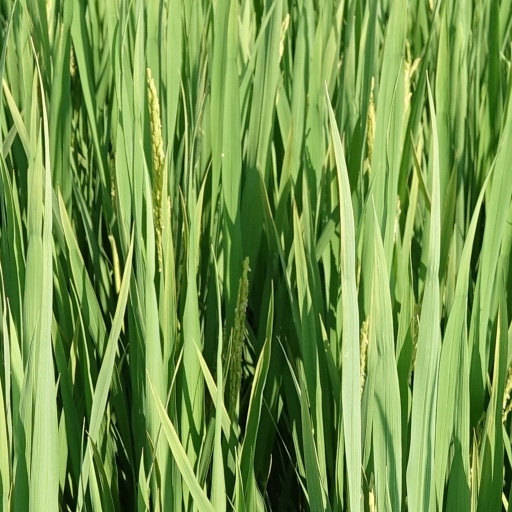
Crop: rice